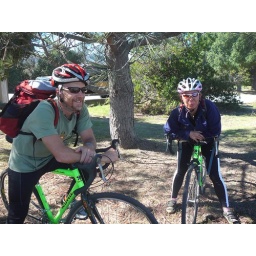
flandria and hunny on glow in the dark cross bikes